Electronic firing

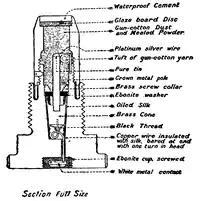

Electronic firing refers to the use of an electric current to fire a cartridge instead of a centerfire primer or rimfire primer.